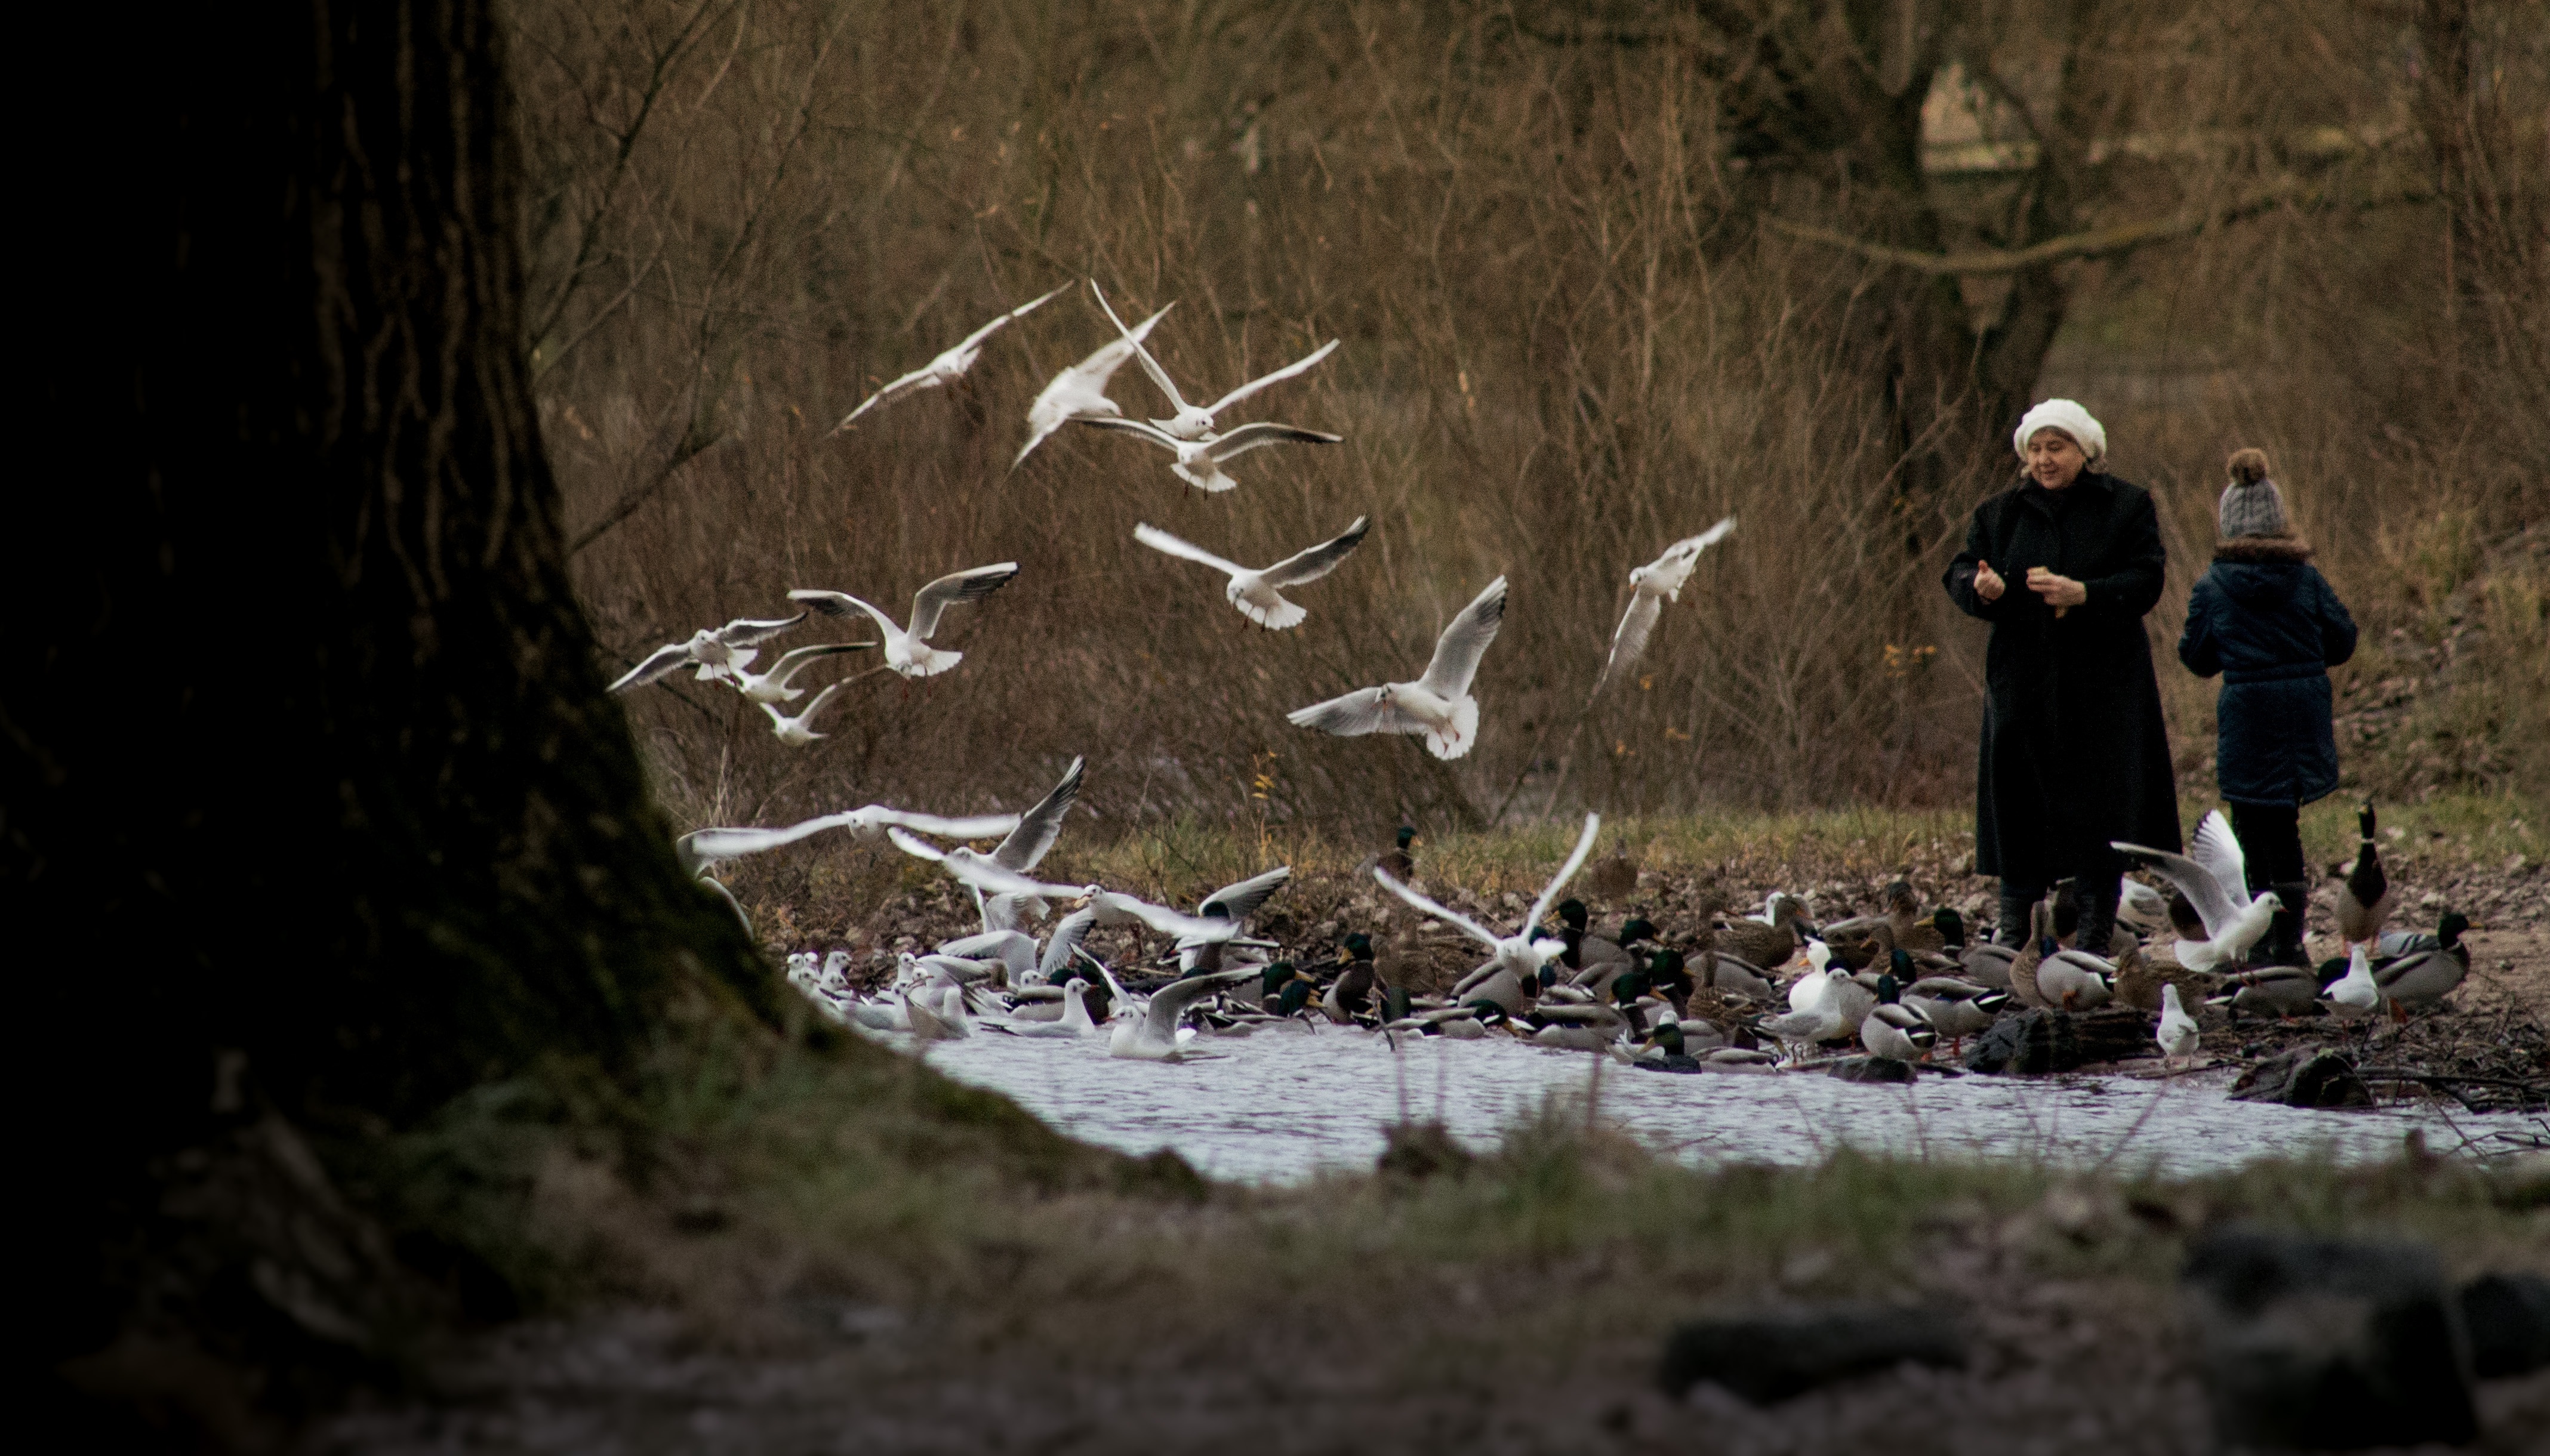
tree, nature, bird, fly, wildlife, feed, sitting, darkness, eat, birds, feeding, gulls, animals